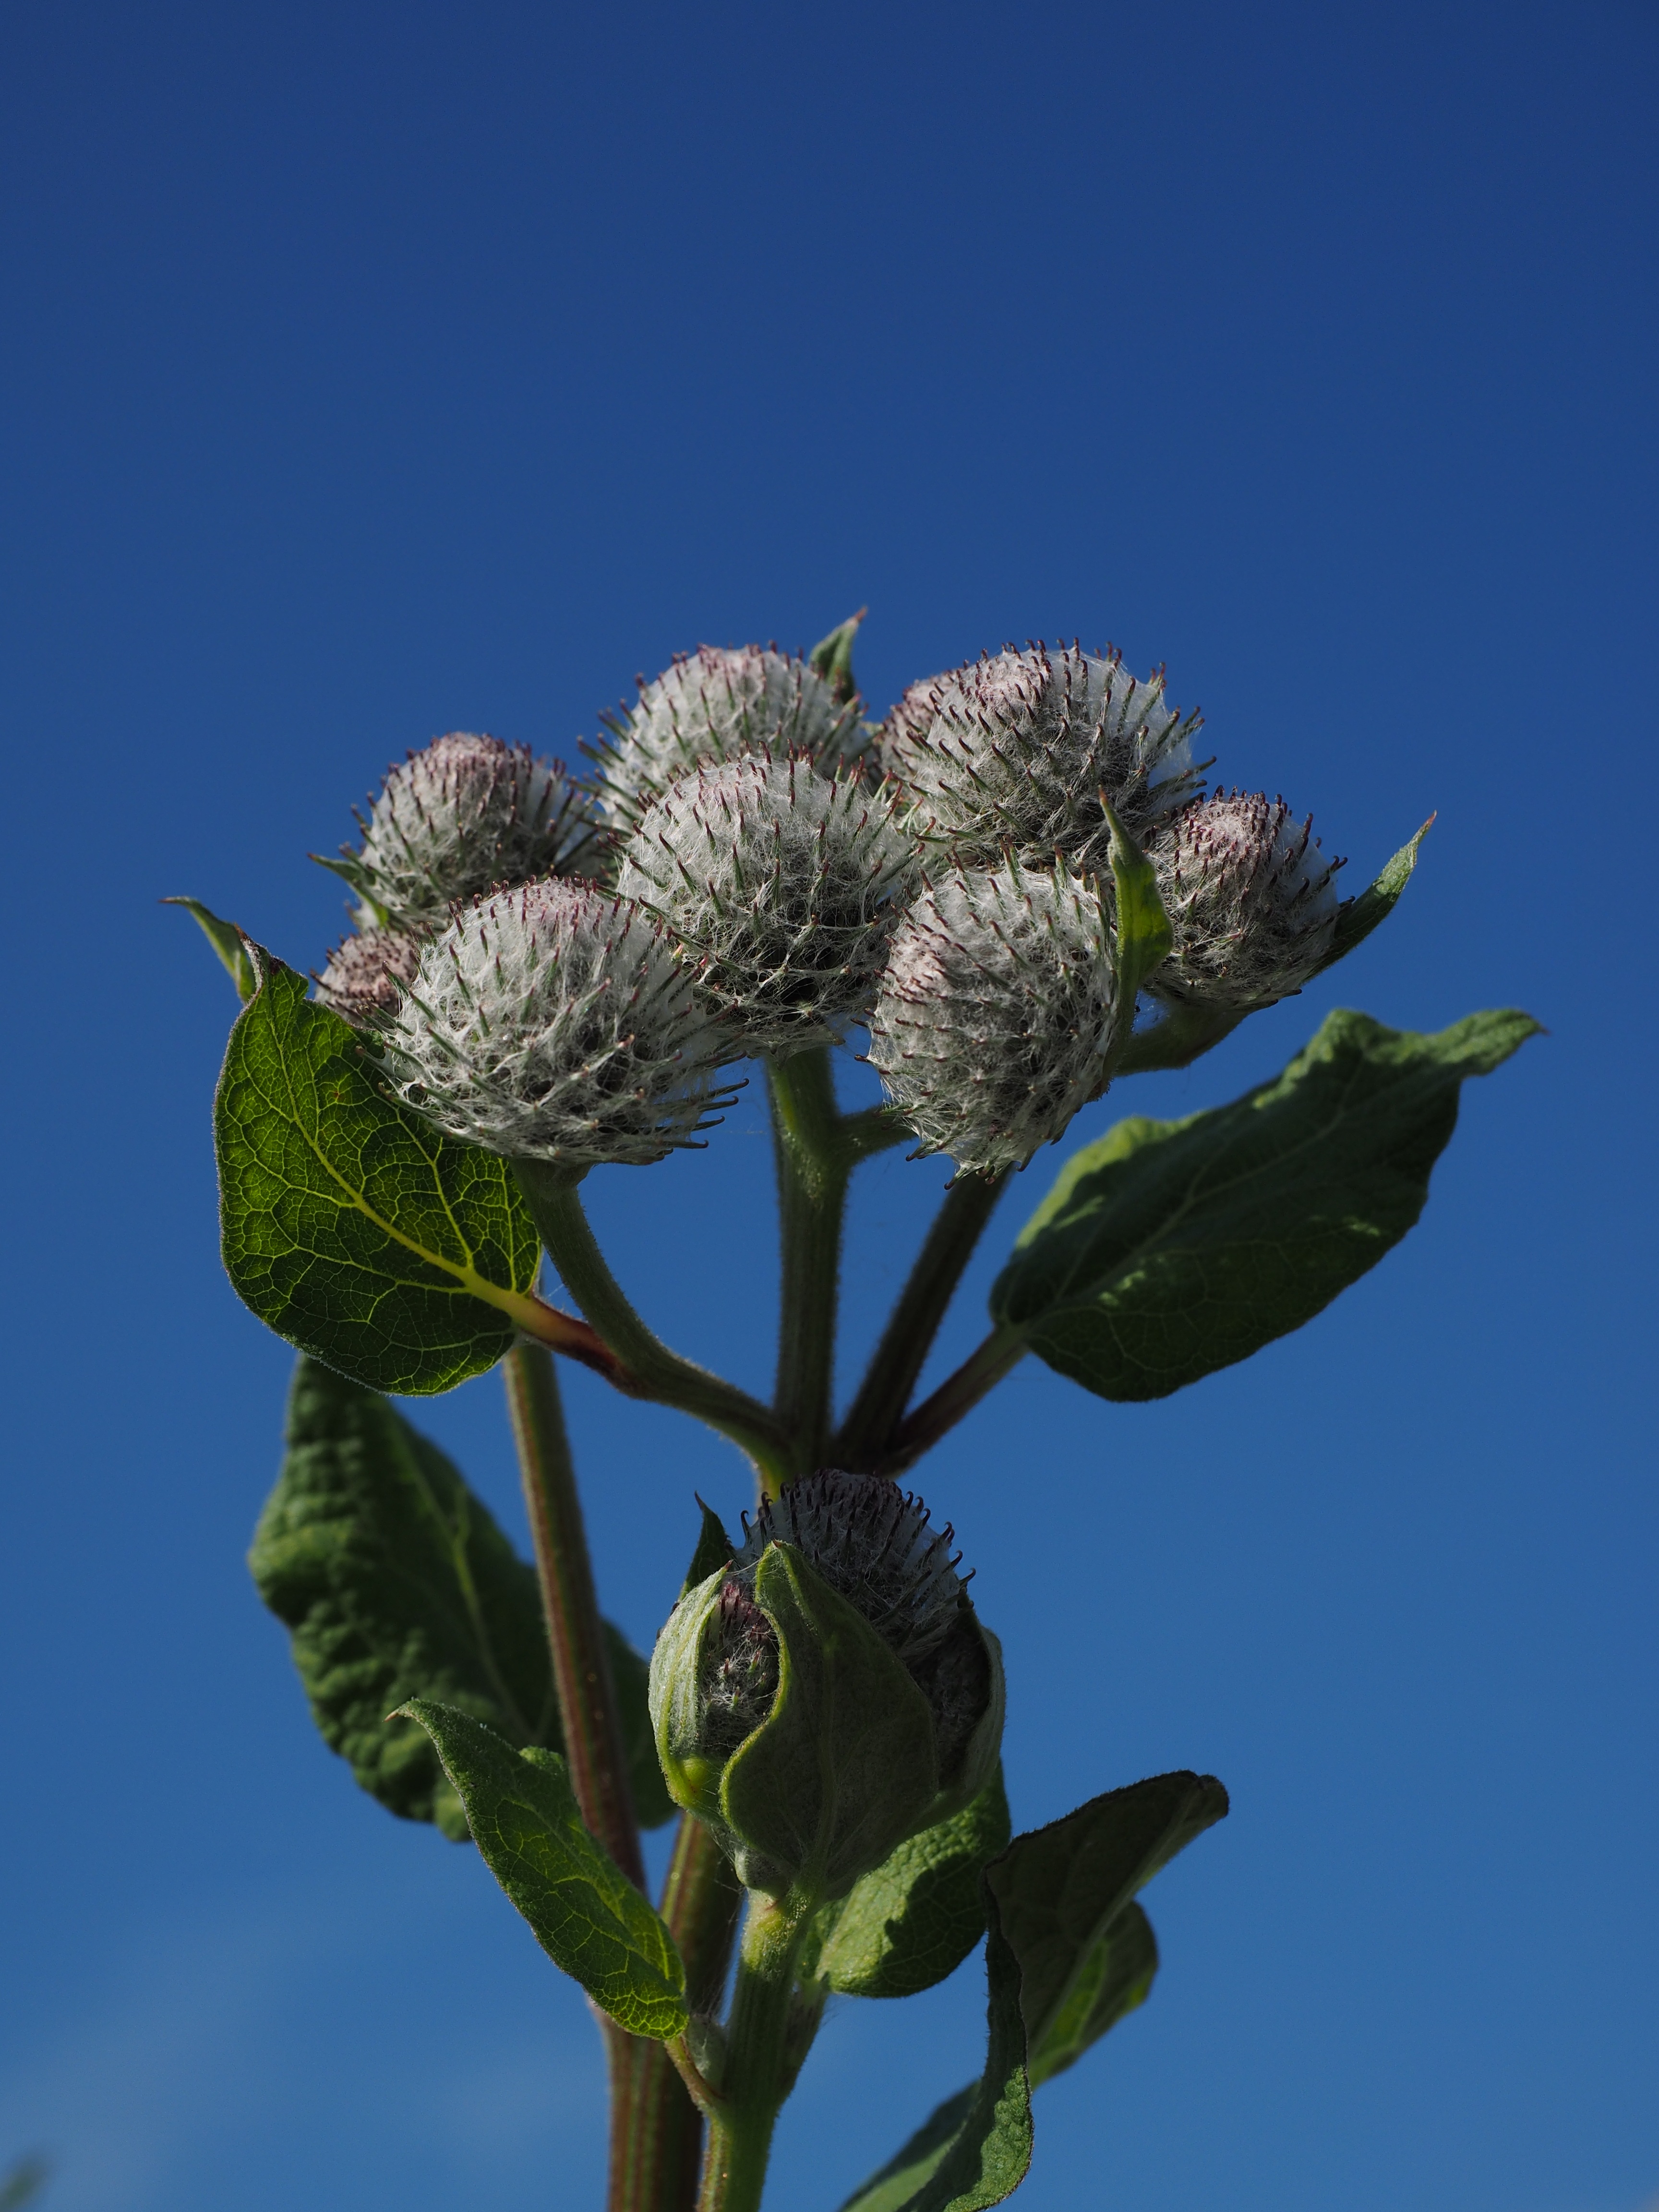
nature, branch, blossom, plant, flower, produce, botany, flora, flowers, asteraceae, thistle, flowering, composites, macro photography, inflorescence, burdock, spherical, flowering plant, daisy family, arctium, tubular flowers, flower basket, slug burdock, arctium tomentosum, wanted to head cats, plant stem, land plant, felt cats